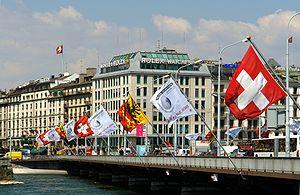
Pont du Mont-Blanc et drapeaux, Genève.
Le pont du Mont-Blanc est un pont routier sur le Rhône, situé dans le canton de Genève, en Suisse.